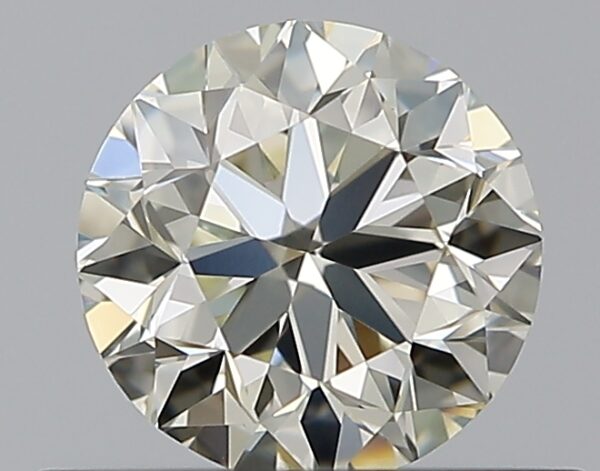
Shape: round
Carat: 0.51
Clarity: VVS2
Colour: L
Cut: VG
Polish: EX
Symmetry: VG
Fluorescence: N
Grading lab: GIA
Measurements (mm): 4.93 x 5 x 3.2